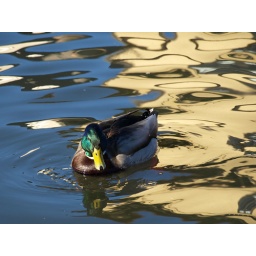
Male Mallard at the pond. The golden color in the water, is reflection from the houses at the bank.